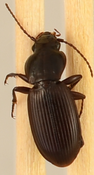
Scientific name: Pterostichus restrictus
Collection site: Rocky Mountains NEON (RMNP), plot RMNP_014